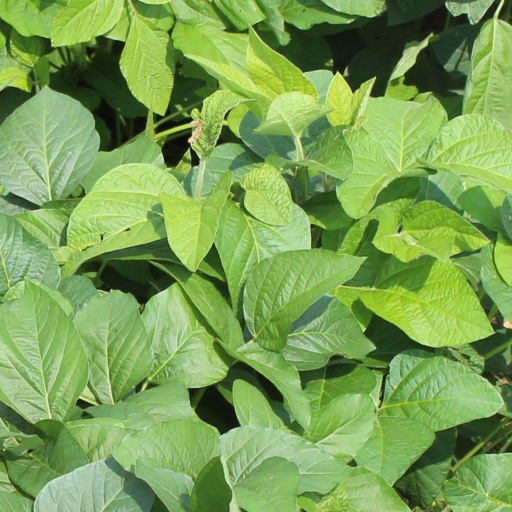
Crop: soybean